İlkadım

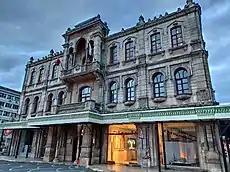
Historical Samsun Metropolitan Municipality Building

The district was named İlkadım because Atatürk came to Samsun and took the first step towards independence here on May 19, 1919.